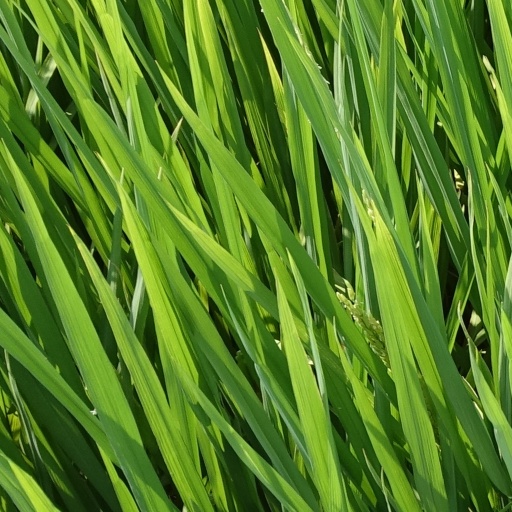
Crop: rice